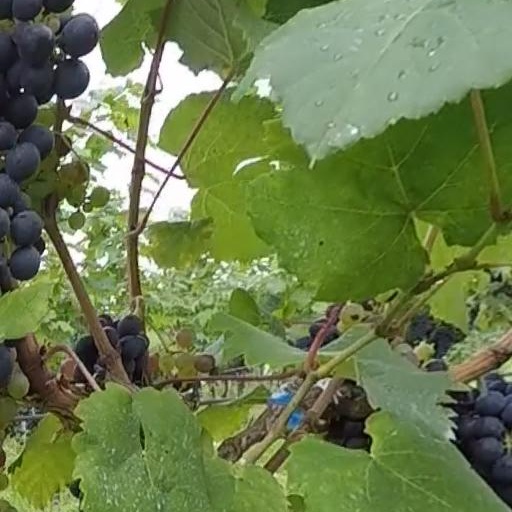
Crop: grape